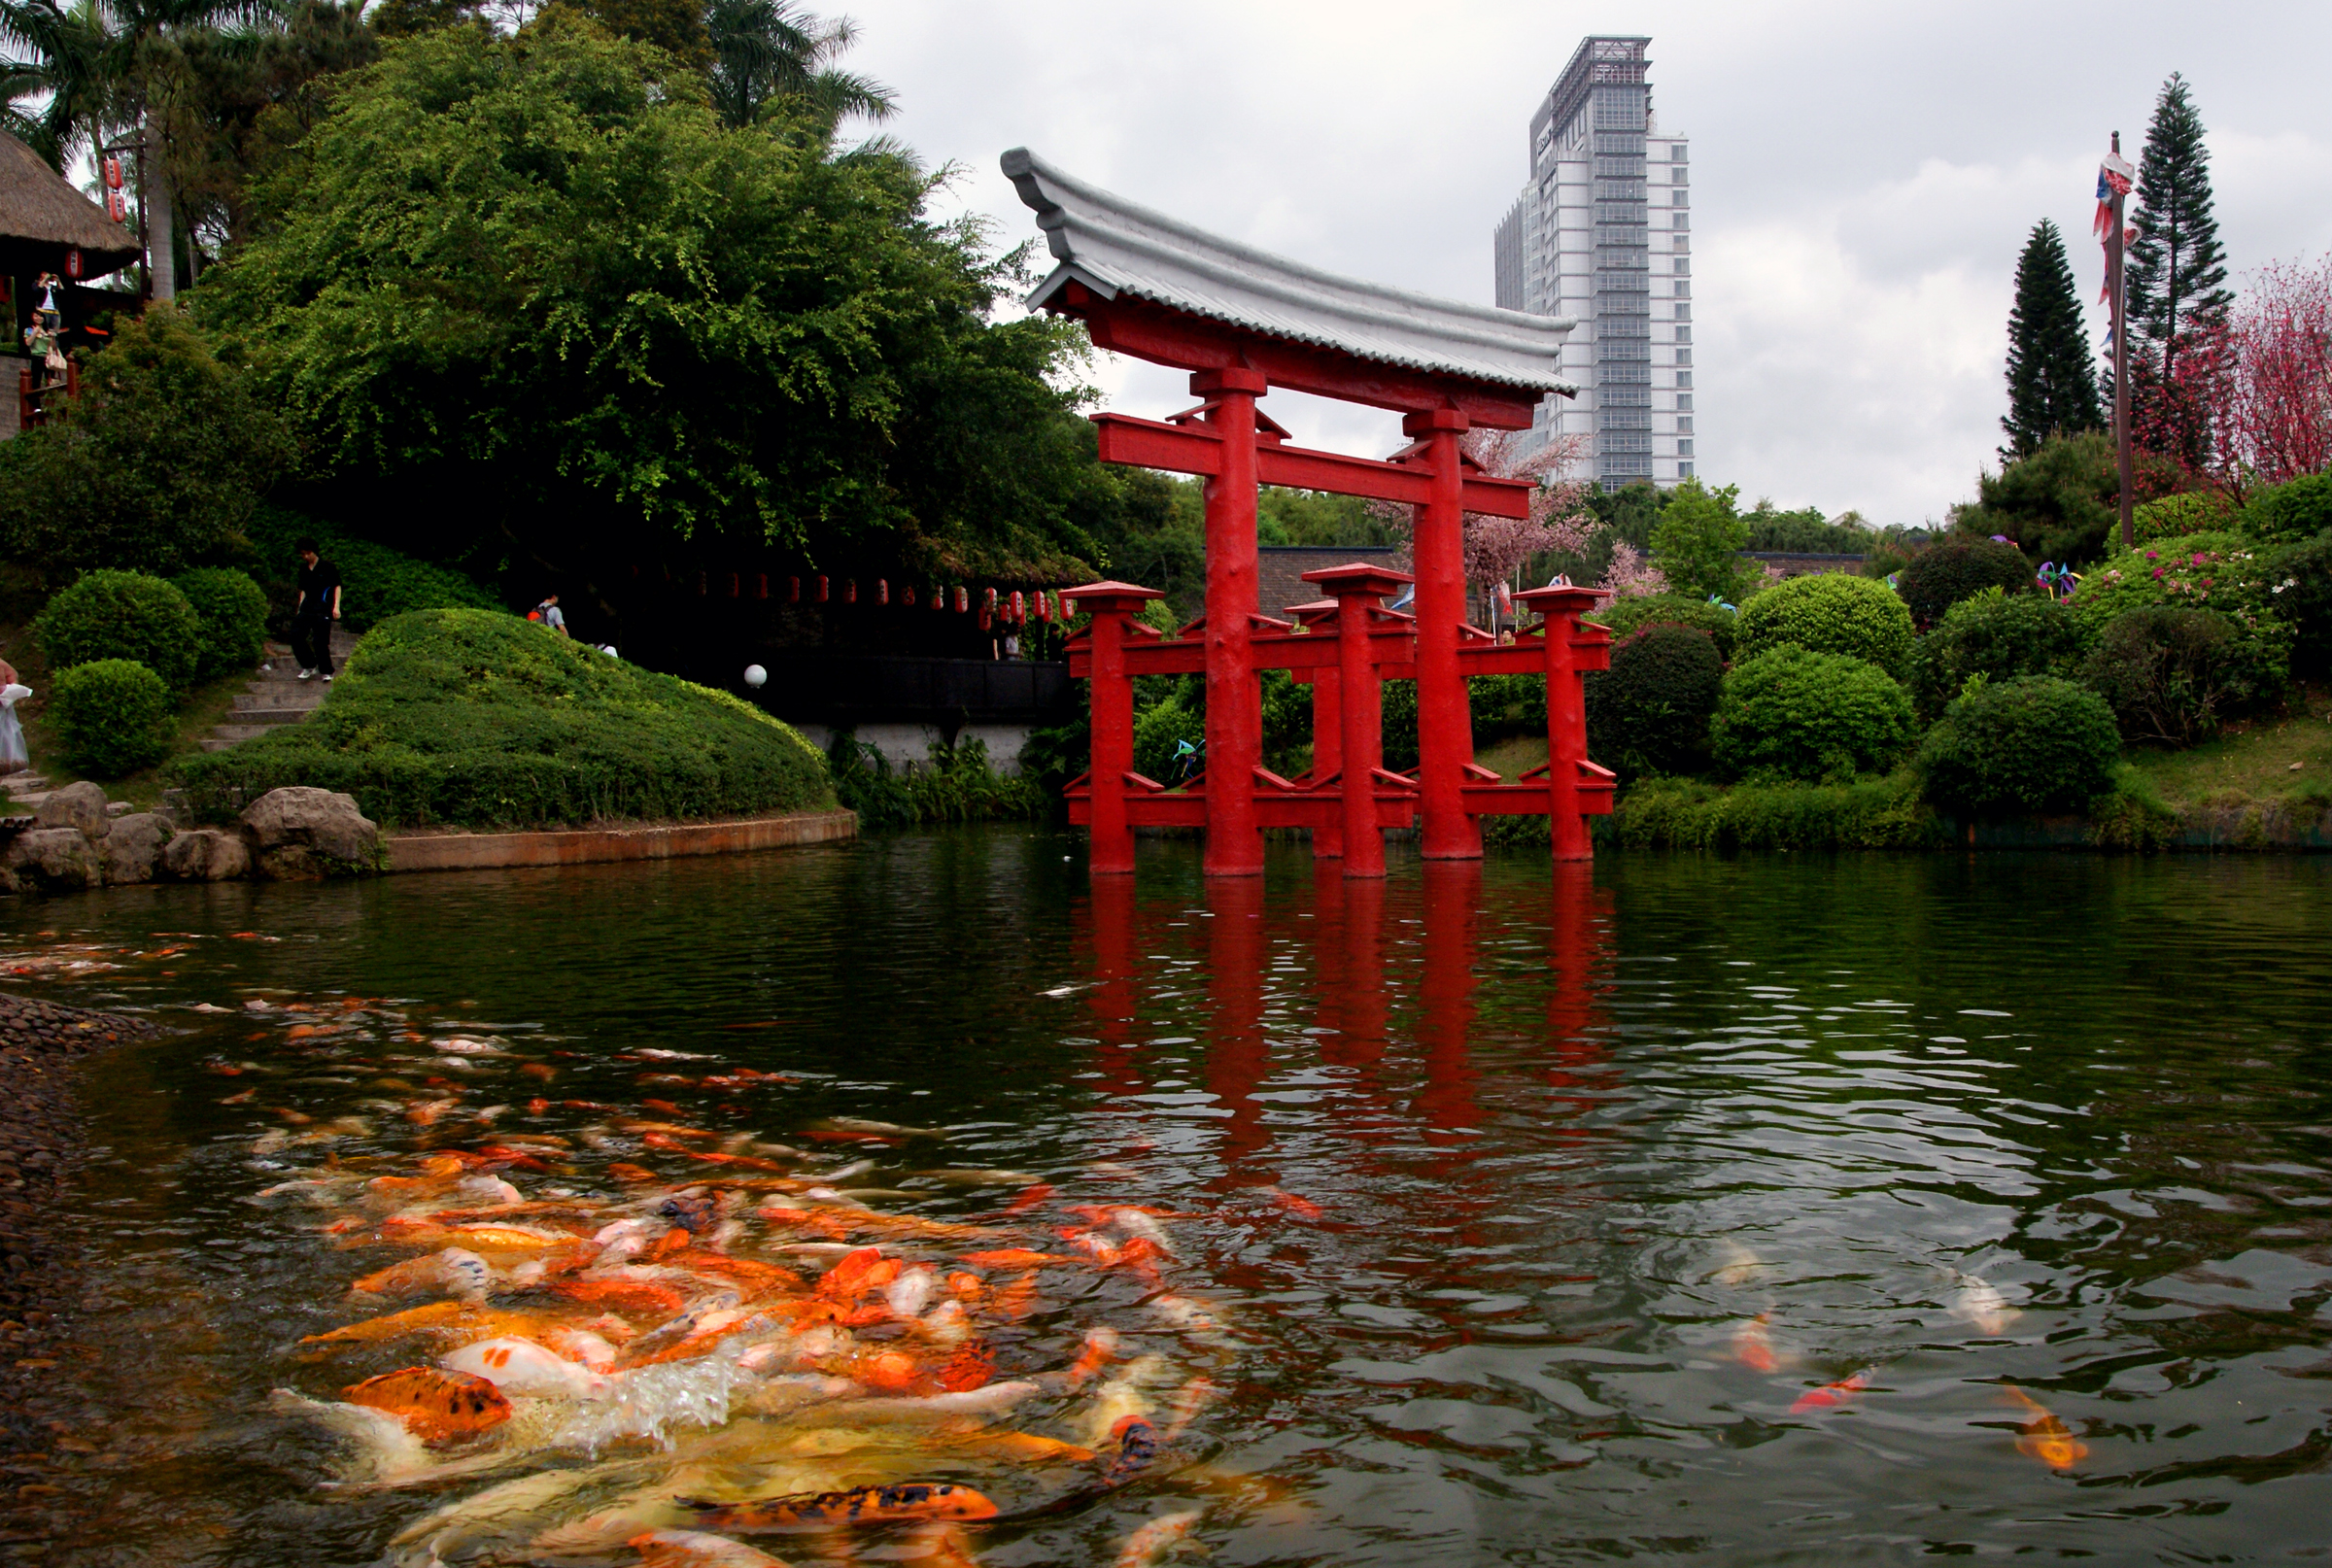
flower, pond, reflection, autumn, garden, publicdomain, temple, shrine, koicarp, themeparks, windowsontheworld